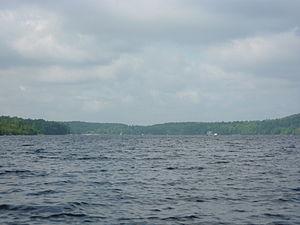
Parc national du Mont-Orford (Québec, Canada) - Août 2010 - Lac Stukely, vue vers l'ouest depuis la berge en face de la plage du Parc du Mont-Orford.
Le lac Stukely est un lac naturel de 4 km² situé dans la région de l'Estrie au Québec. Ses eaux bordent les municipalités d'Orford, de Bonsecours, d'Eastman et une bonne partie du parc national du Mont-Orford. Il est à la tête du bassin hydrographique de la rivière au Saumon, ce qui lui donne un temps de rétention assez long pour sa taille.